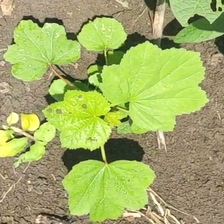
Weed species: Little_Mallow(Malva parviflora)